LSU Soccer Stadium

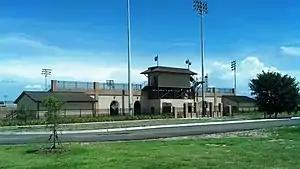
Exterior view of the stadium in 2013

The LSU Soccer Stadium is a soccer facility located on the campus of Louisiana State University in Baton Rouge, United States. The facility was built in 1996. It serves as the home of the LSU Tigers women's soccer team. The two-level stadium has a seating capacity of 2,197.